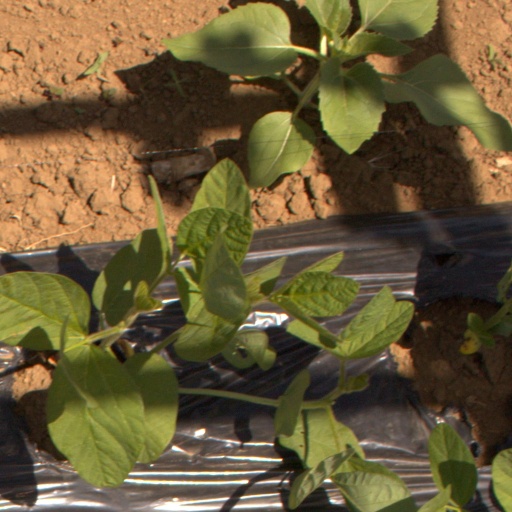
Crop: Jerusalem artichoke